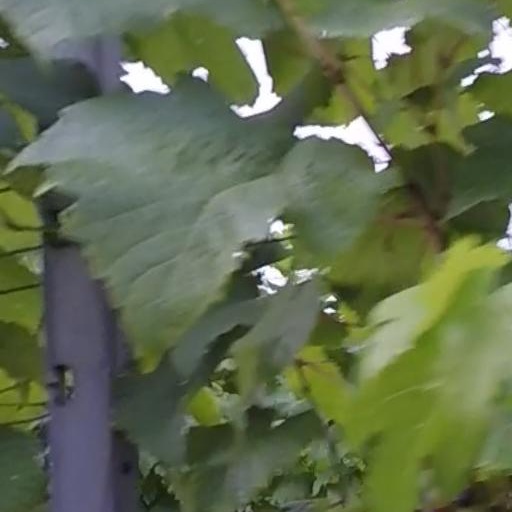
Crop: grape